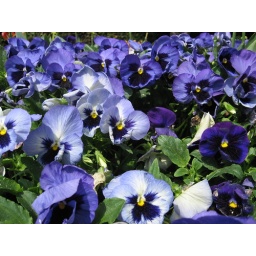
Just a shot of the Pansies in the flowerbed in front of the office building I work at.